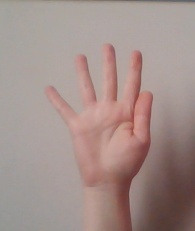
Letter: sheen